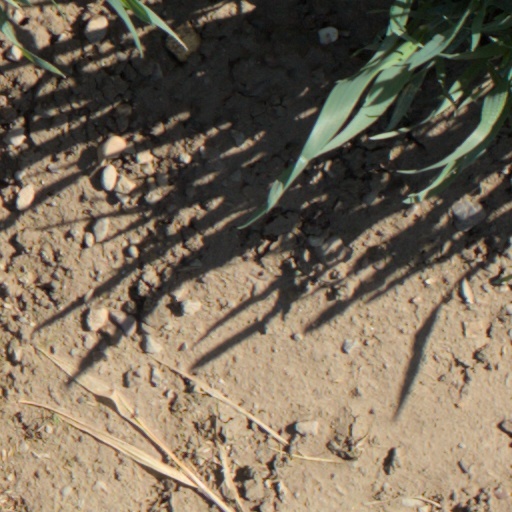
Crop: wheat